Potato production in North Korea

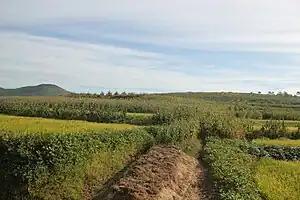
A potato mound near Nampo, North Korea.

In North Korea, the cultivation of potatoes is an important aspect to the livelihood of the country's population. The crop was introduced into the country in the early 1800s. Since the famine of the 1990s, a potato revolution has taken place. Over ten years, the area of potato cultivation in North Korea quadrupled to 200,000 hectares and per capita consumption increased from per year.